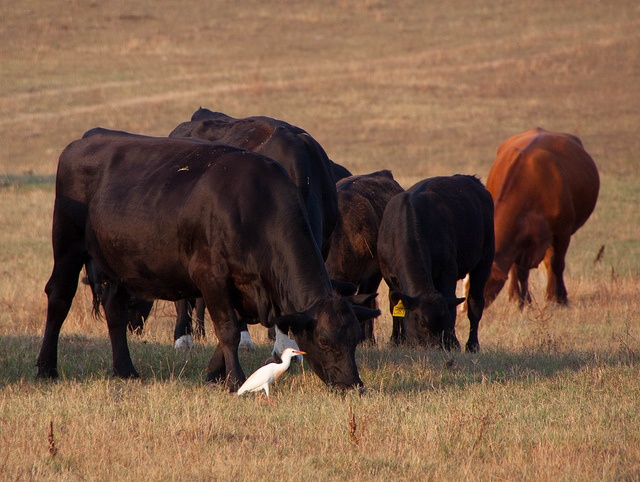
Cattle grazing in a field, accompanied by a bird.
Several cows eating grass as a bid stands nearby.
A group of cattle grazing in an open field next to a flock of birds.
A group of cows grazing in a field.
Cows grazing in a field with birds walking around them.